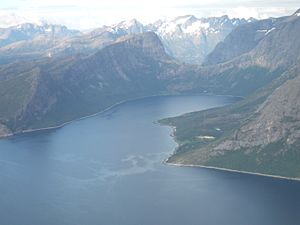
Brattfjorden
Brattfjorden går ind fra  Nordfolda,  med den lille bygd Slåttvik ved mundingen.
Brattfjorden går ind fra Nordfolda, med den lille bygd Slåttvik ved mundingen.
Brattfjorden er en kort fjordarm af Nordfolda i Steigen kommune i Nordland fylke i Norge. Den går lidt over 4 kilometer i østlig retning fra indløbet mellem Stigodden i nord og Kvitneset i syd.